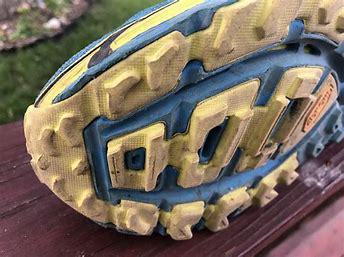
Brand: Hoka
Model: 100